Koyelaanchal

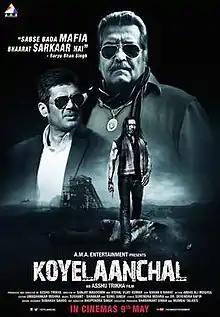
Theatrical release poster

Koyelaanchal is a 2014 Indian Hindi-language film produced and directed by Ashu Trikha, starring Vinod Khanna, Suniel Shetty, Vipinno and Roopali Krishnarao.